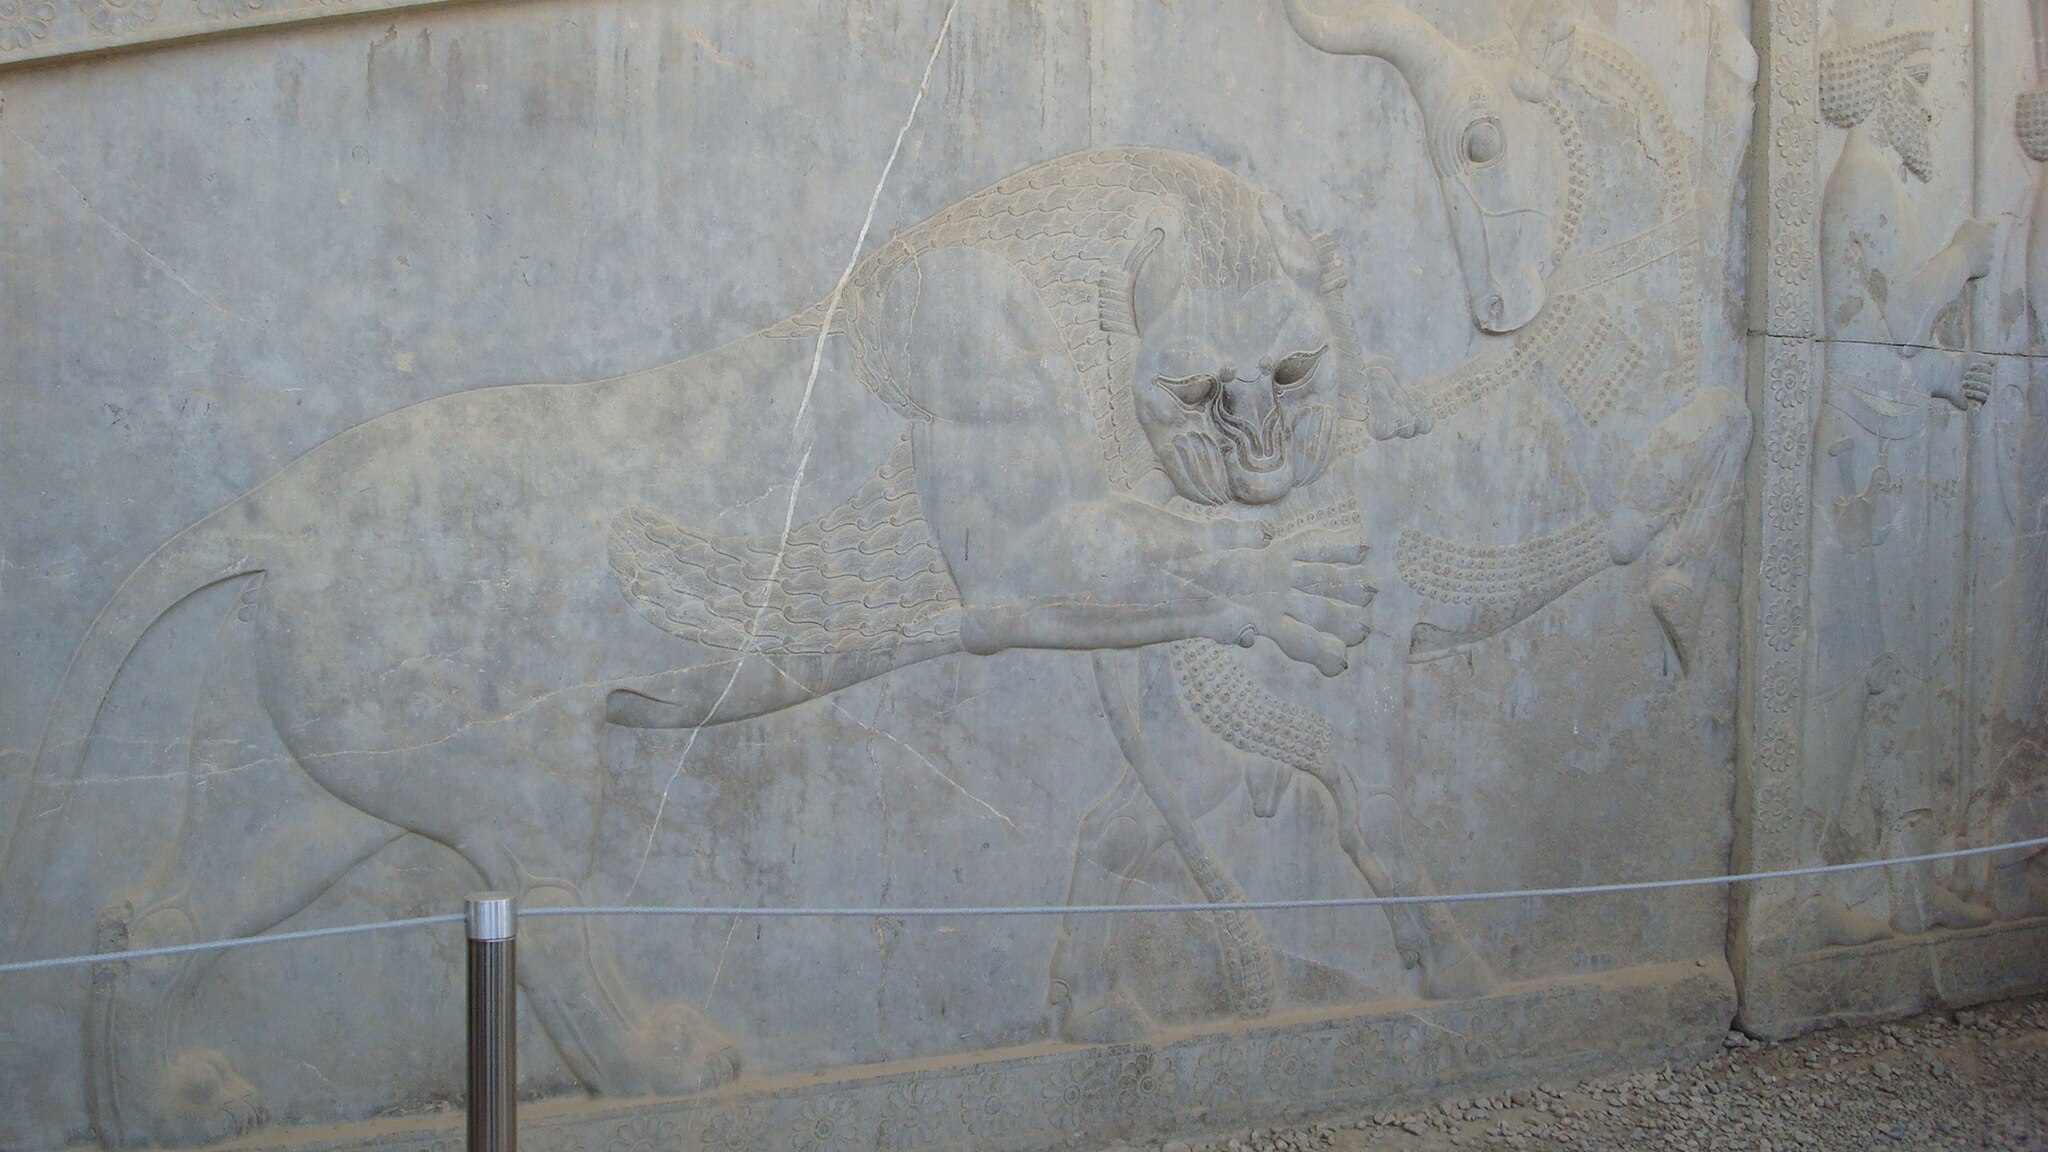
Title: Persepolis19
Description: persepolis
Categories: GFDL, Taken with Sony DSC-W90, License migration redundant, Self-published work, Files with coordinates missing SDC location of creation, 2010 in Persepolis, Lion attacking a bull, Persepolis, Apadana eastern stairs